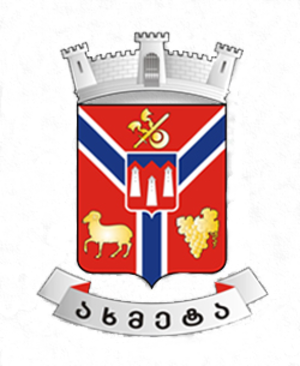
Akhmeta est une ville de Géorgie de plus de 7 105 habitants.